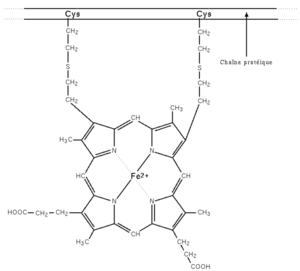
Cytochrome C. avril 2005 Création personnelle. La chaîne protéique est consituée de 104 acides aminés. Cys = cystéine.
Les cytochromes sont des coenzymes intermédiaires de la chaîne respiratoire. Ils ont comme caractéristique commune d'être constitués d'une porphyrine complexée avec un atome de fer ou de cuivre. C'est ce dernier qui confère au coenzyme ses propriétés oxydoréductrices en changeant de valence.